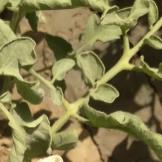
Crop: Tomato
Condition: virosis-d